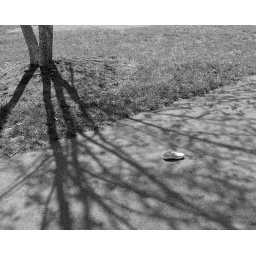
shoe caught in tree